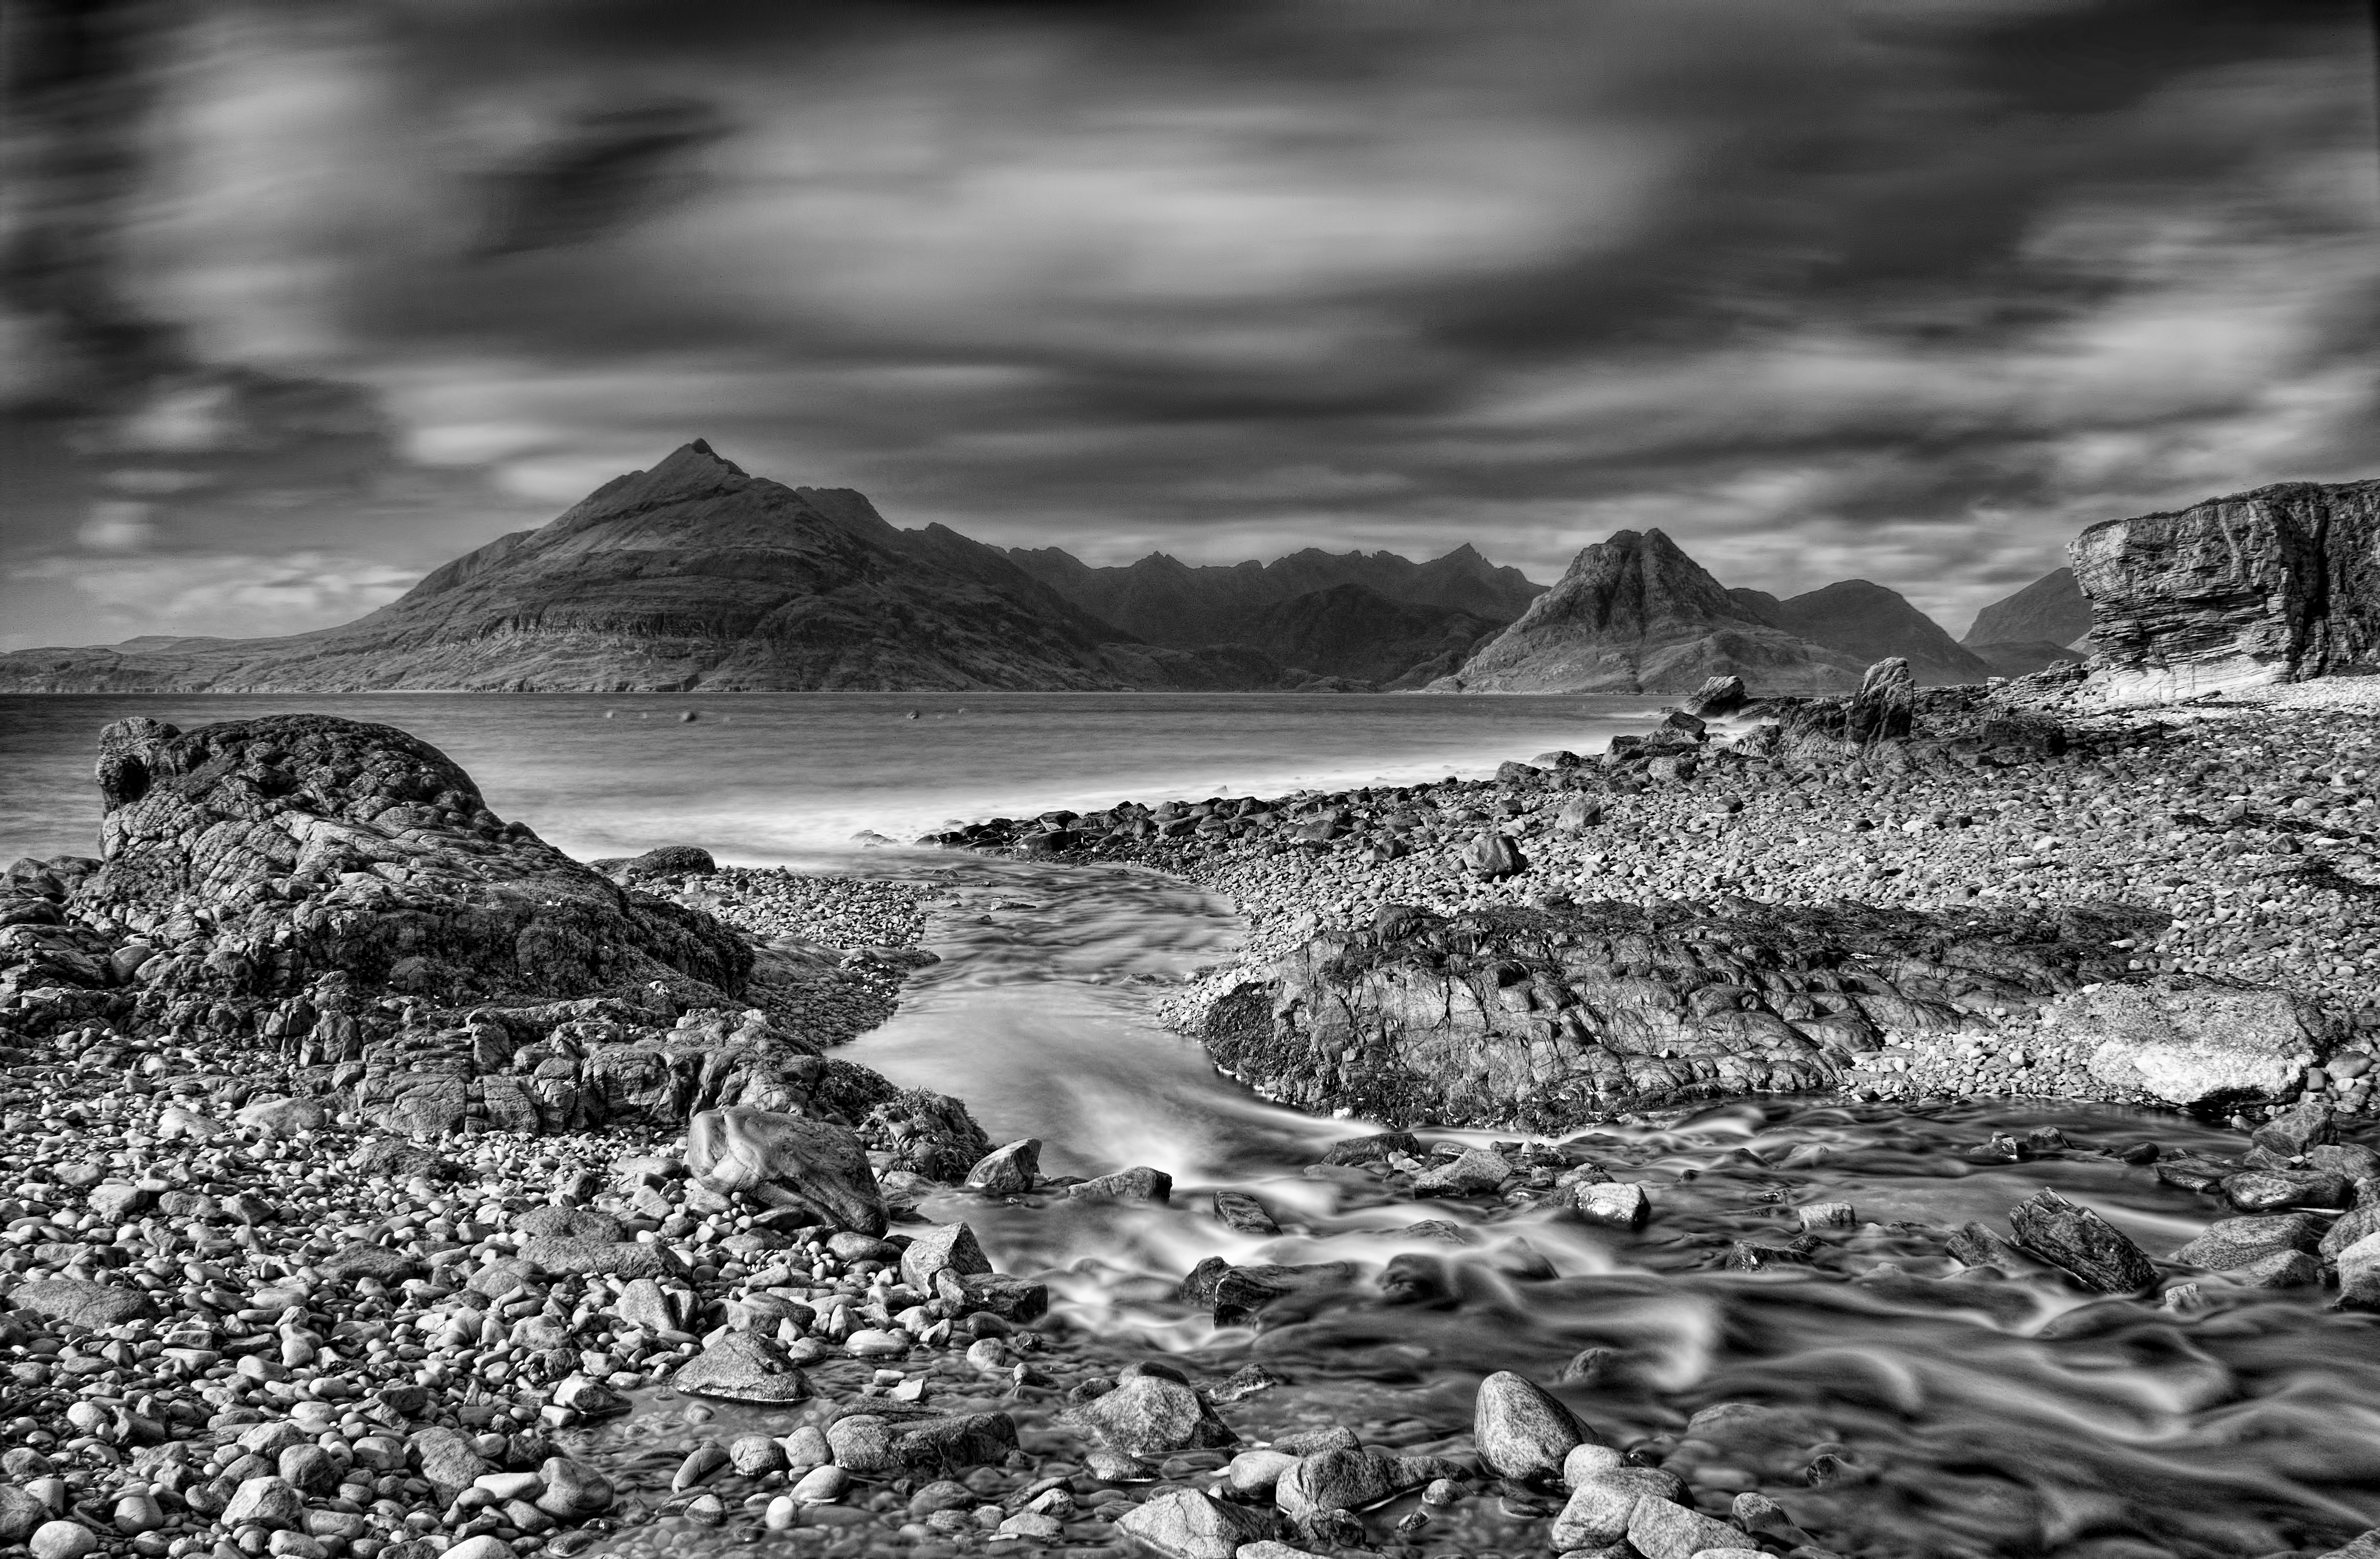
landscape, sea, coast, nature, rock, mountain, snow, cloud, black and white, photography, wave, darkness, monochrome, skye, elgol, greatphotographers, blackdiamond, cuillin, lochscavaig, aerial photography, monochrome photography